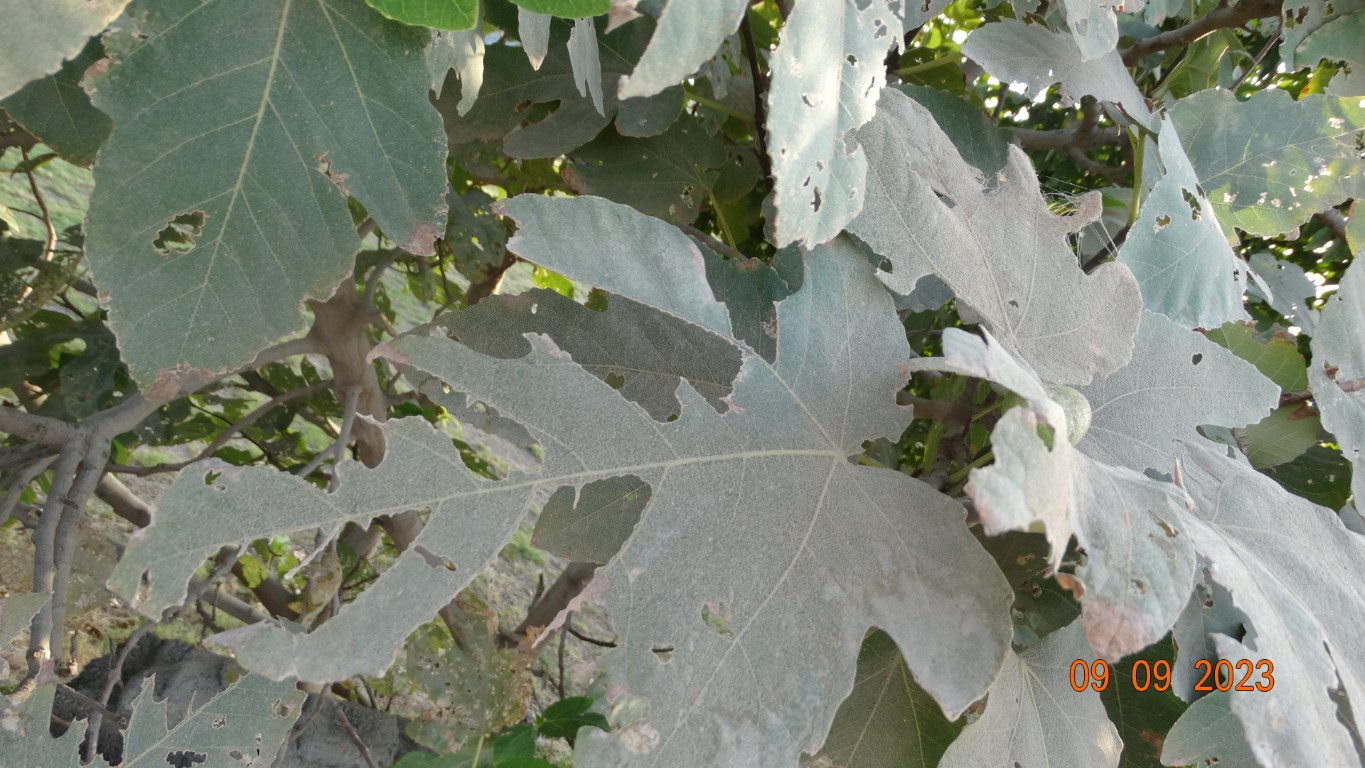
Label: infected